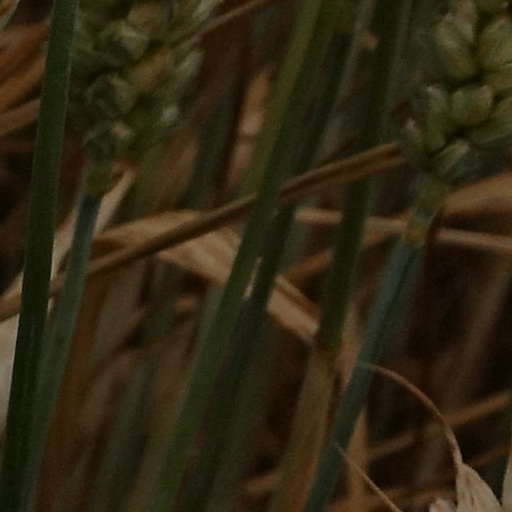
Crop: wheat